Charles Alfred Stothard

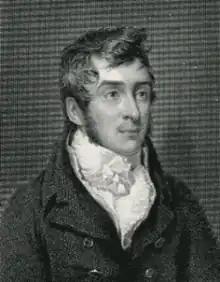
Charles Alfred Stothard (1786–1821)

Charles Alfred Stothard (5 July 1786 – 28 May 1821) was an English antiquarian draughtsman, with a special interest in monumental effigies.